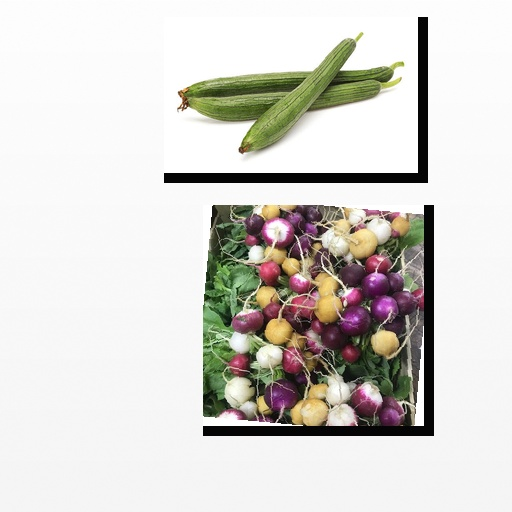
Food items: ridge_gourd, radish